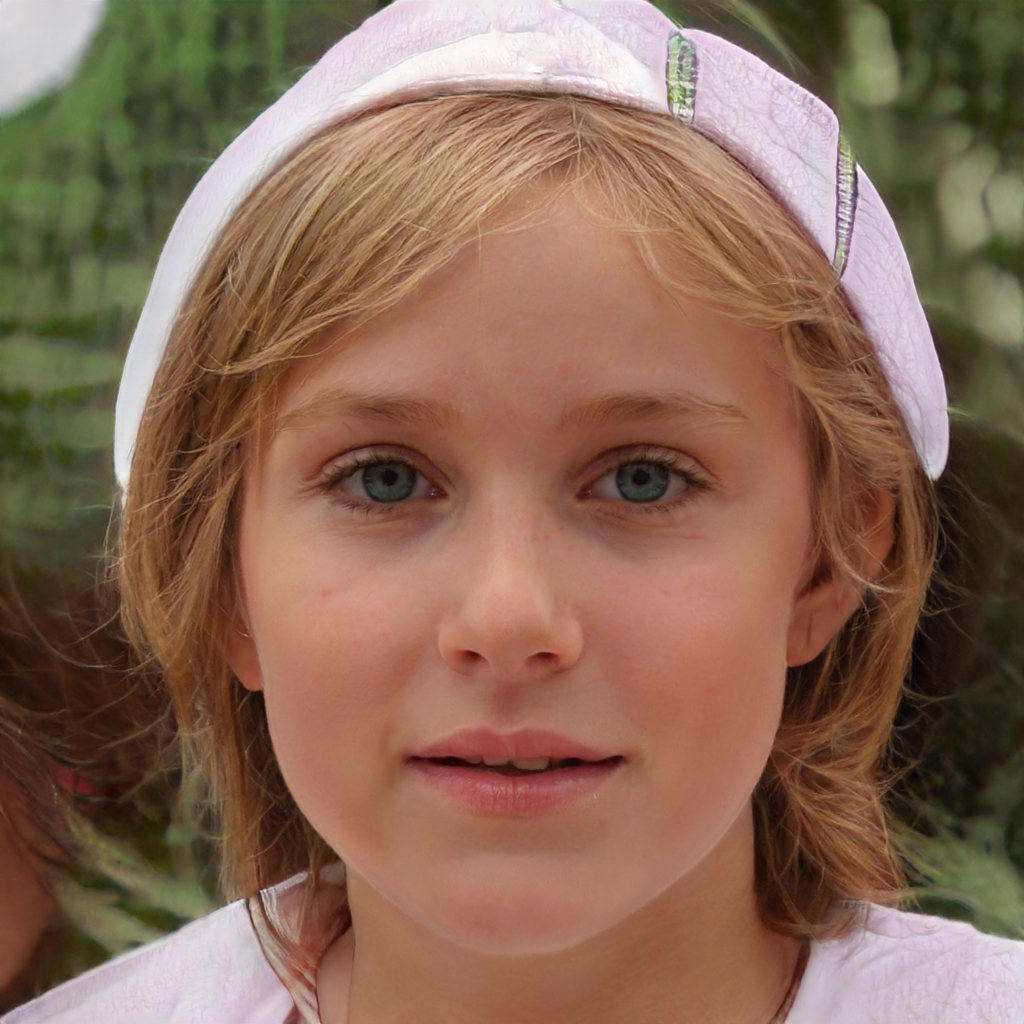
Gender: Female